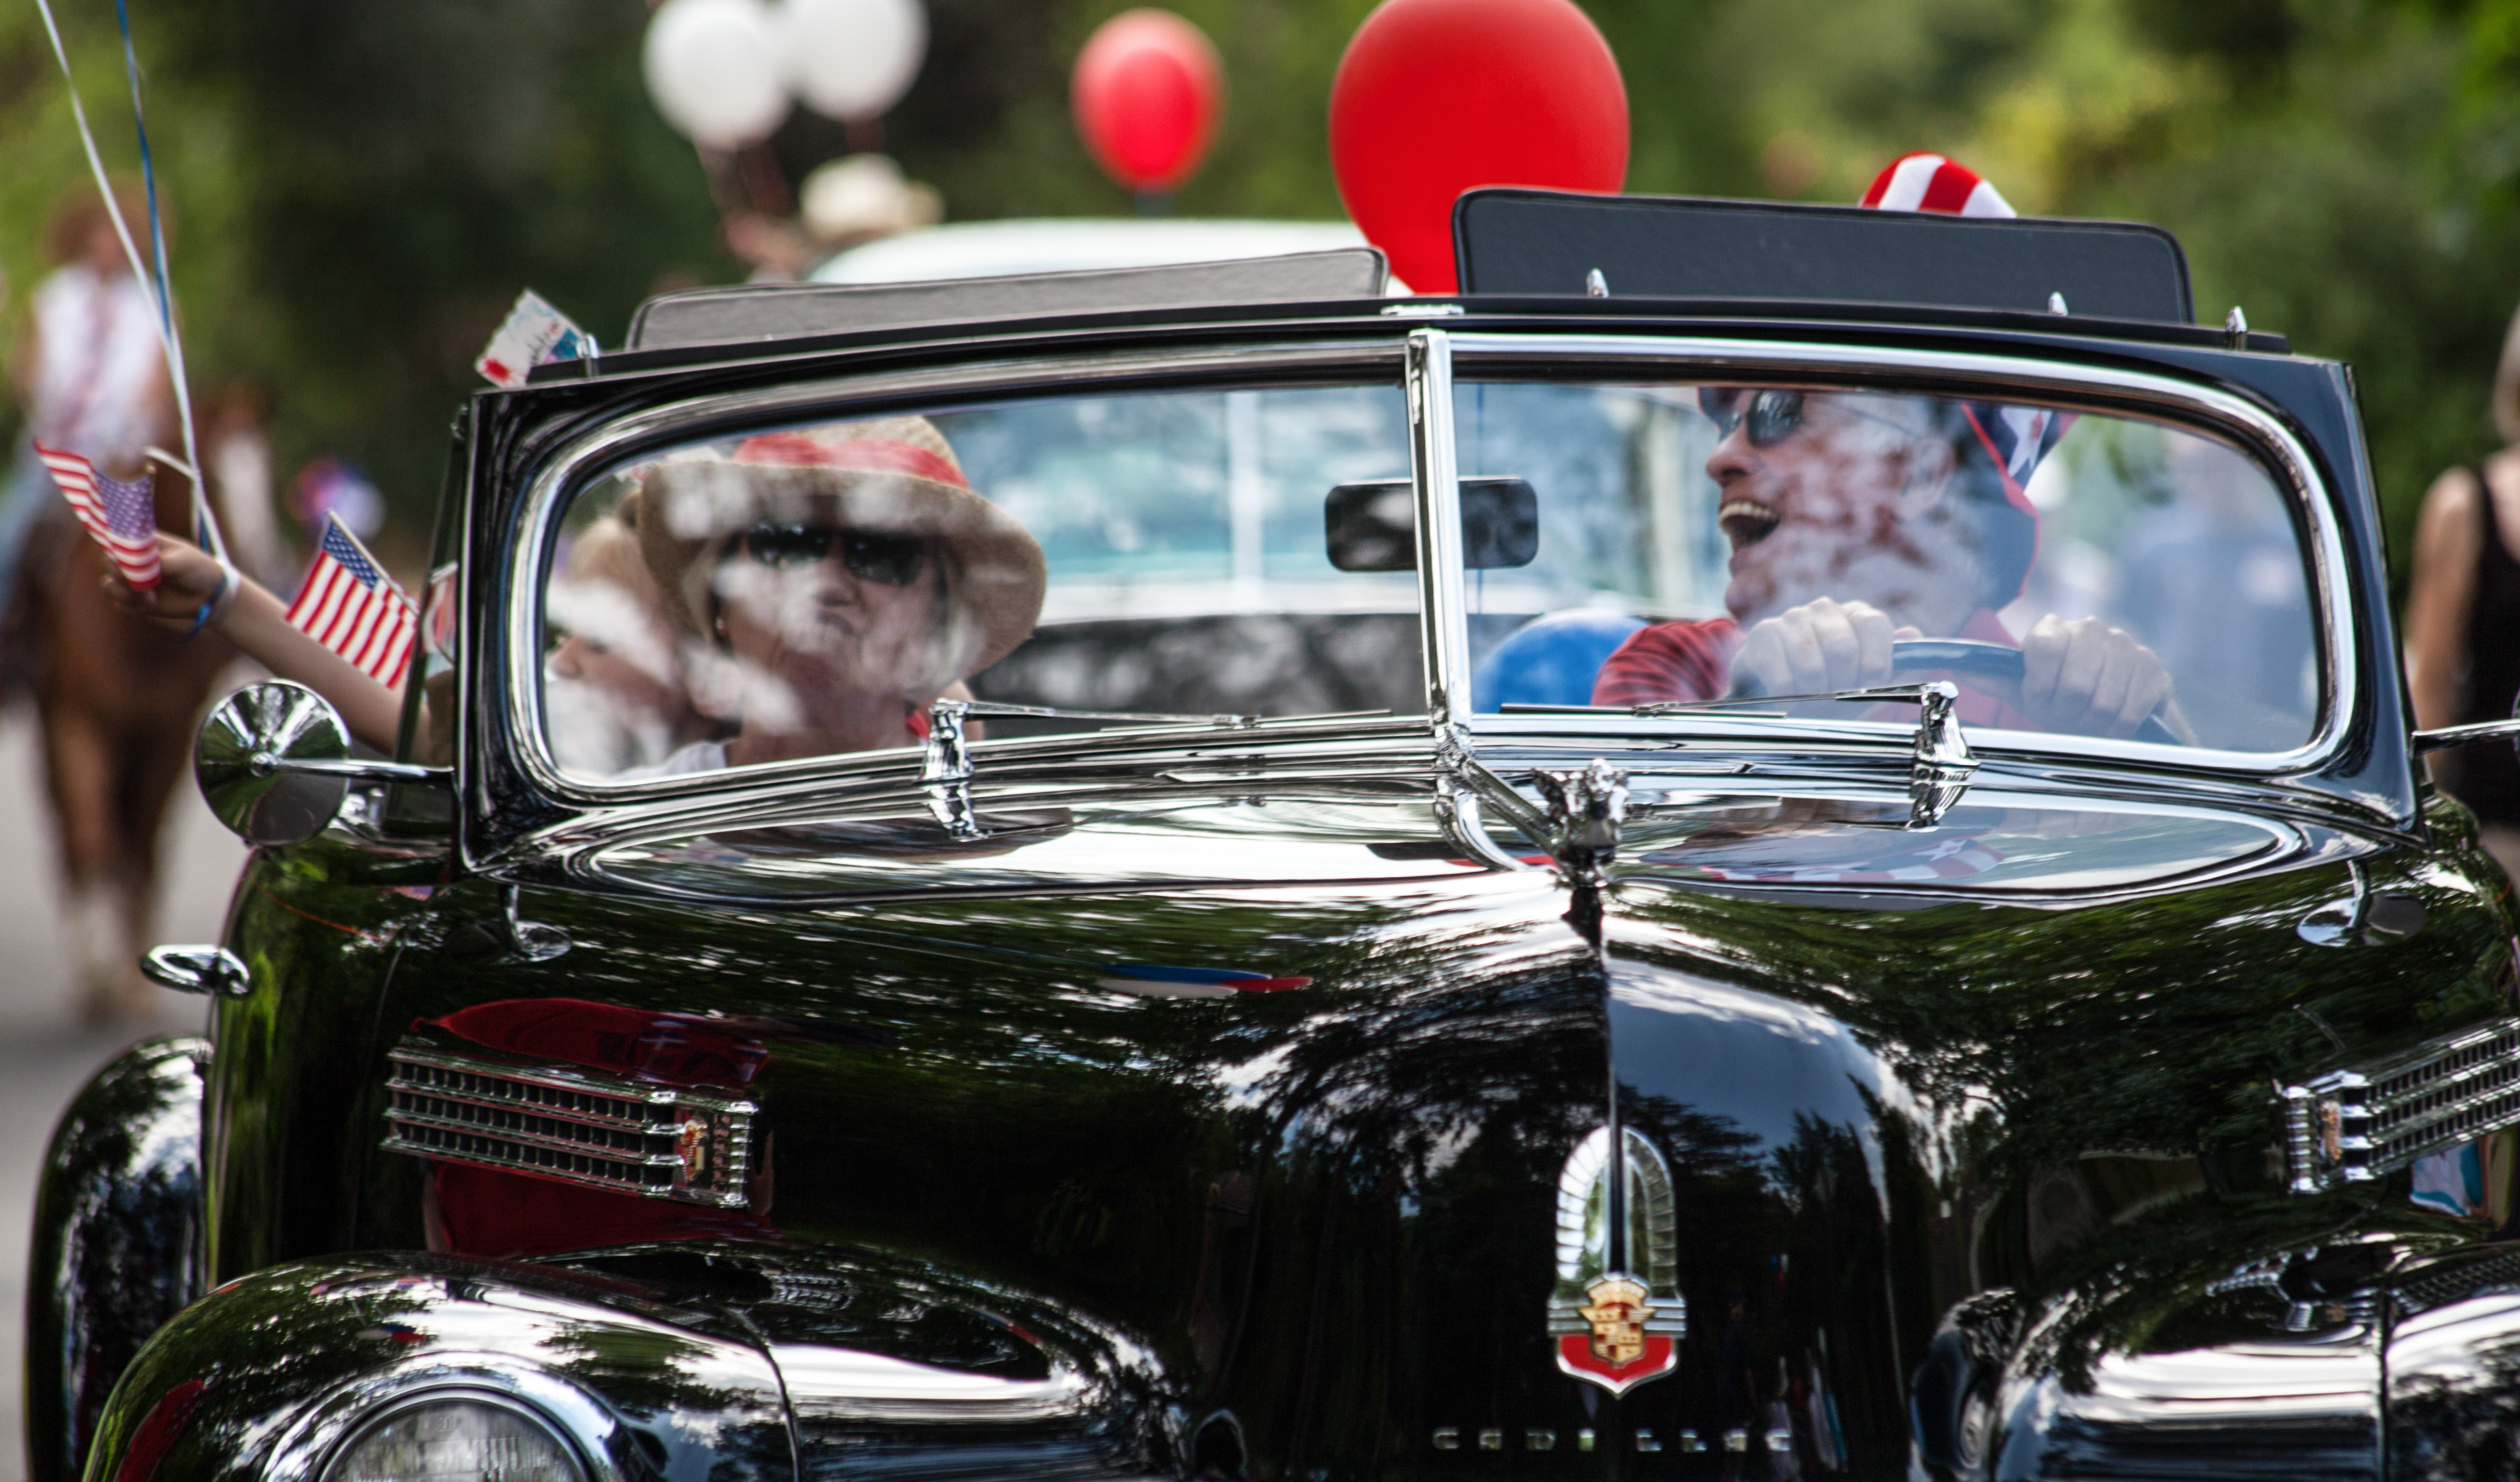
car, wheel, celebration, vehicle, usa, america, parade, motor vehicle, vintage car, smalltown, 4thofjuly, independenceday, sacramento, unitedstatesofamerica, fourthofjuly, antique car, hot rod, land vehicle, automobile make, automotive exterior, automotive design, luxury vehicle